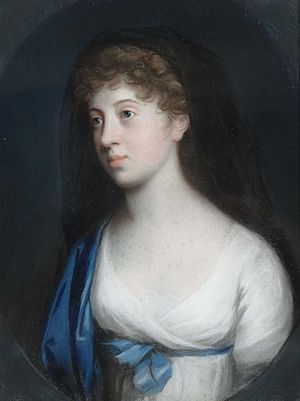
Marie af Baden (1782-1808) / Biografi
Portræt af Marie, tilskrevet Johann Heinrich Schröder.
Marie af Baden var en tysk prinsesse af Baden. Som ægtefælle til Frederik Vilhelm af Braunschweig-Wolfenbüttel var hun hertuginde af Braunschweig-Wolfenbüttel fra 1806 til 1807, hvor Braunschweig-Wolfenbüttel blev indlemmet i Kongeriget Westfalen.